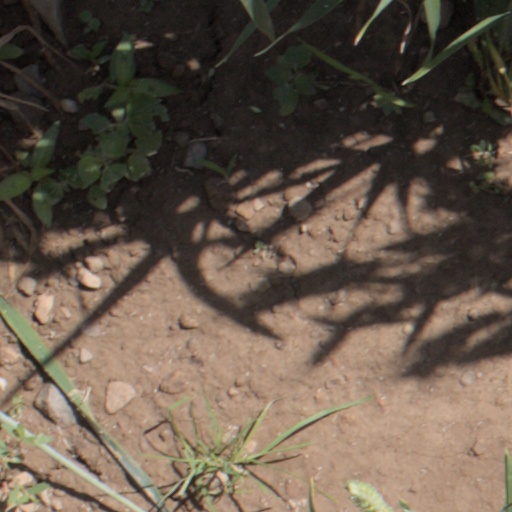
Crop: wheat